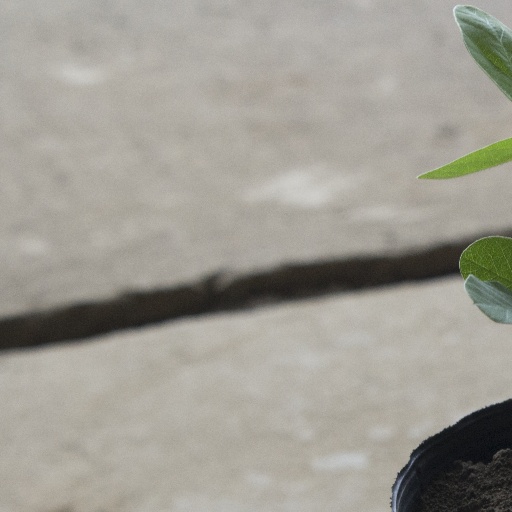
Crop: soybean